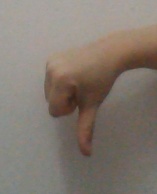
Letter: waw